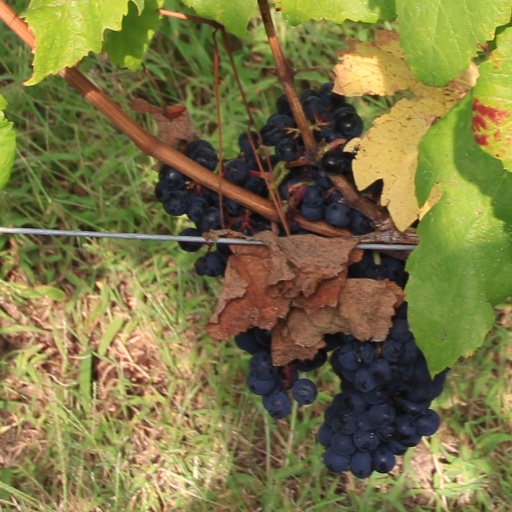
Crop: grape